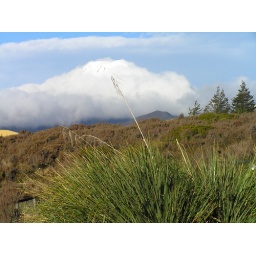
The mountain peeps out of the cloud for just a minute in the late afternoon. National Park New Zealand